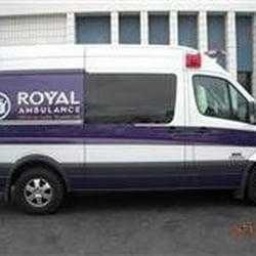
Label: ambulance